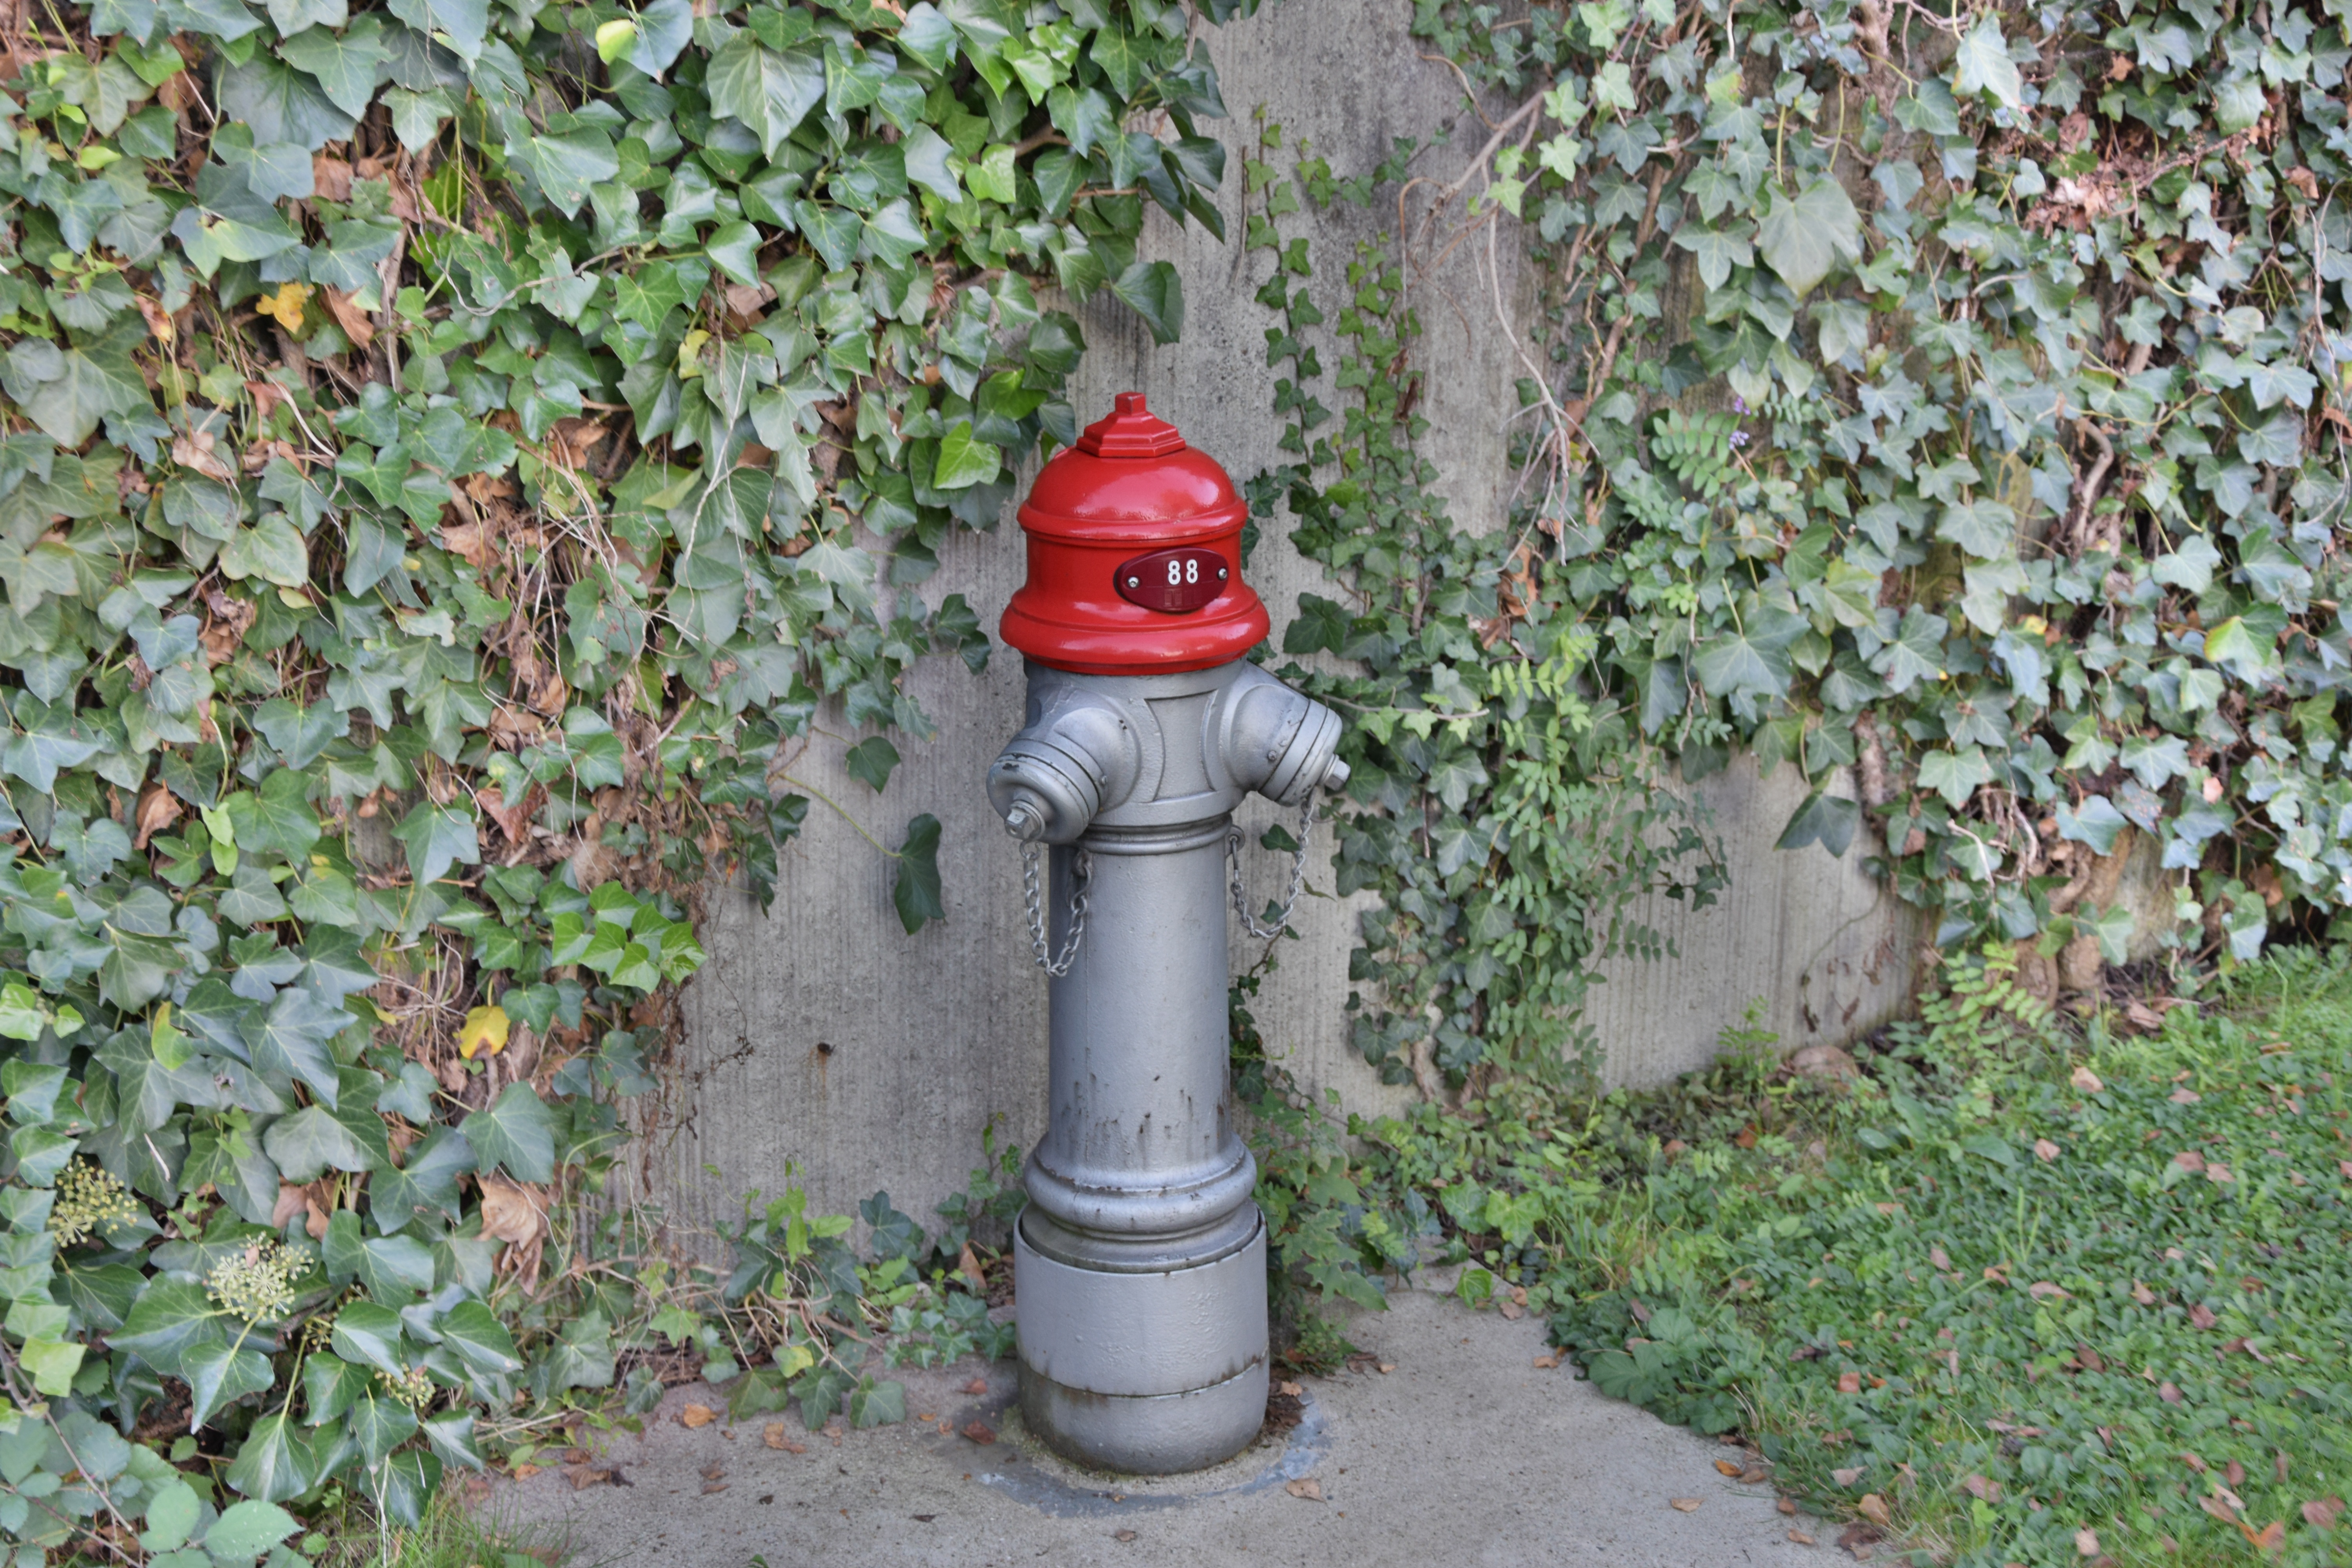
water, flower, red, metal, fire, garden, fire hydrant, shrub, hydrant, yard, fire extinguishing, water hydrant, outdoor structure